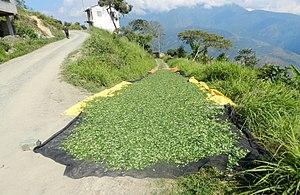
Feuilles de coca séchant sur un chemin près de Coroico, Bolivie.
Coroico est une petite ville de la province de Nor Yungas, dans le département de La Paz, en Bolivie. Elle est située à 57 km au nord-est de La Paz, à 1 525 m d'altitude, dans un cadre de montagnes et de forêts. Sa population s'élevait à 2 197 habitants au recensement de 2001.